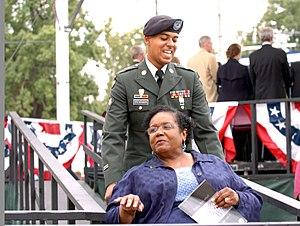
Melba Joyner Pattillo Beals est une journaliste et éducatrice américaine largement connue en tant que membre des neuf de Little Rock, un groupe d'étudiants afro-américains qui ont été les premiers à intégrer Little Rock Central High School à Little Rock, en Arkansas.